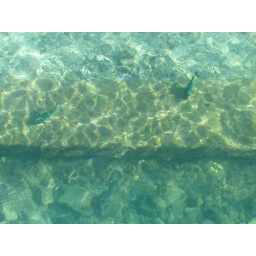
parrot fish below the jetty